Väinö Tanner

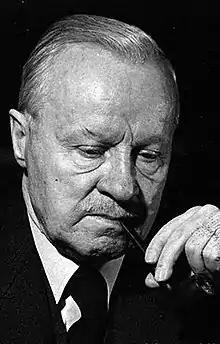

Väinö Alfred Tanner (12 March 1881 – 19 April 1966; surname until 1895 "Thomasson") was a leading figure in the Social Democratic Party of Finland, and a pioneer and leader of the cooperative movement in Finland. He was Prime Minister of Finland in 1926–1927.